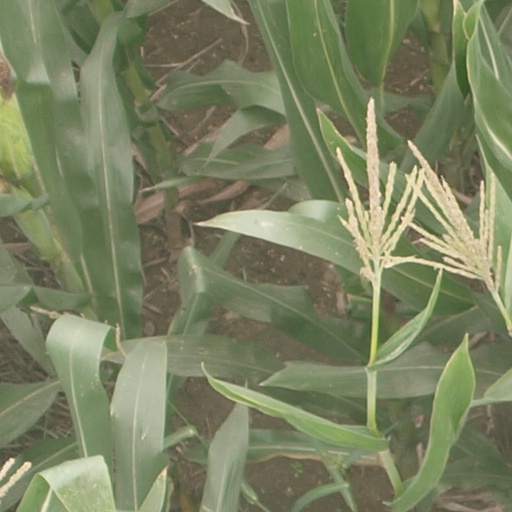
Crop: maize; corn